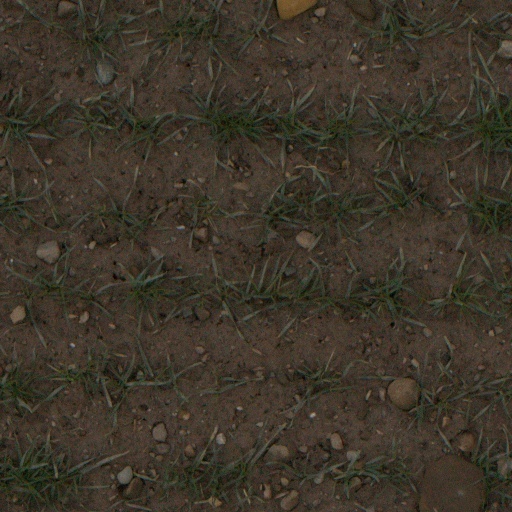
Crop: wheat